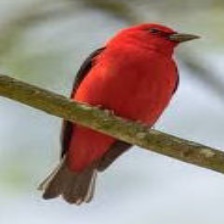
Species: SCARLET TANAGER
Scientific name: PIRANGA OLIVACEA